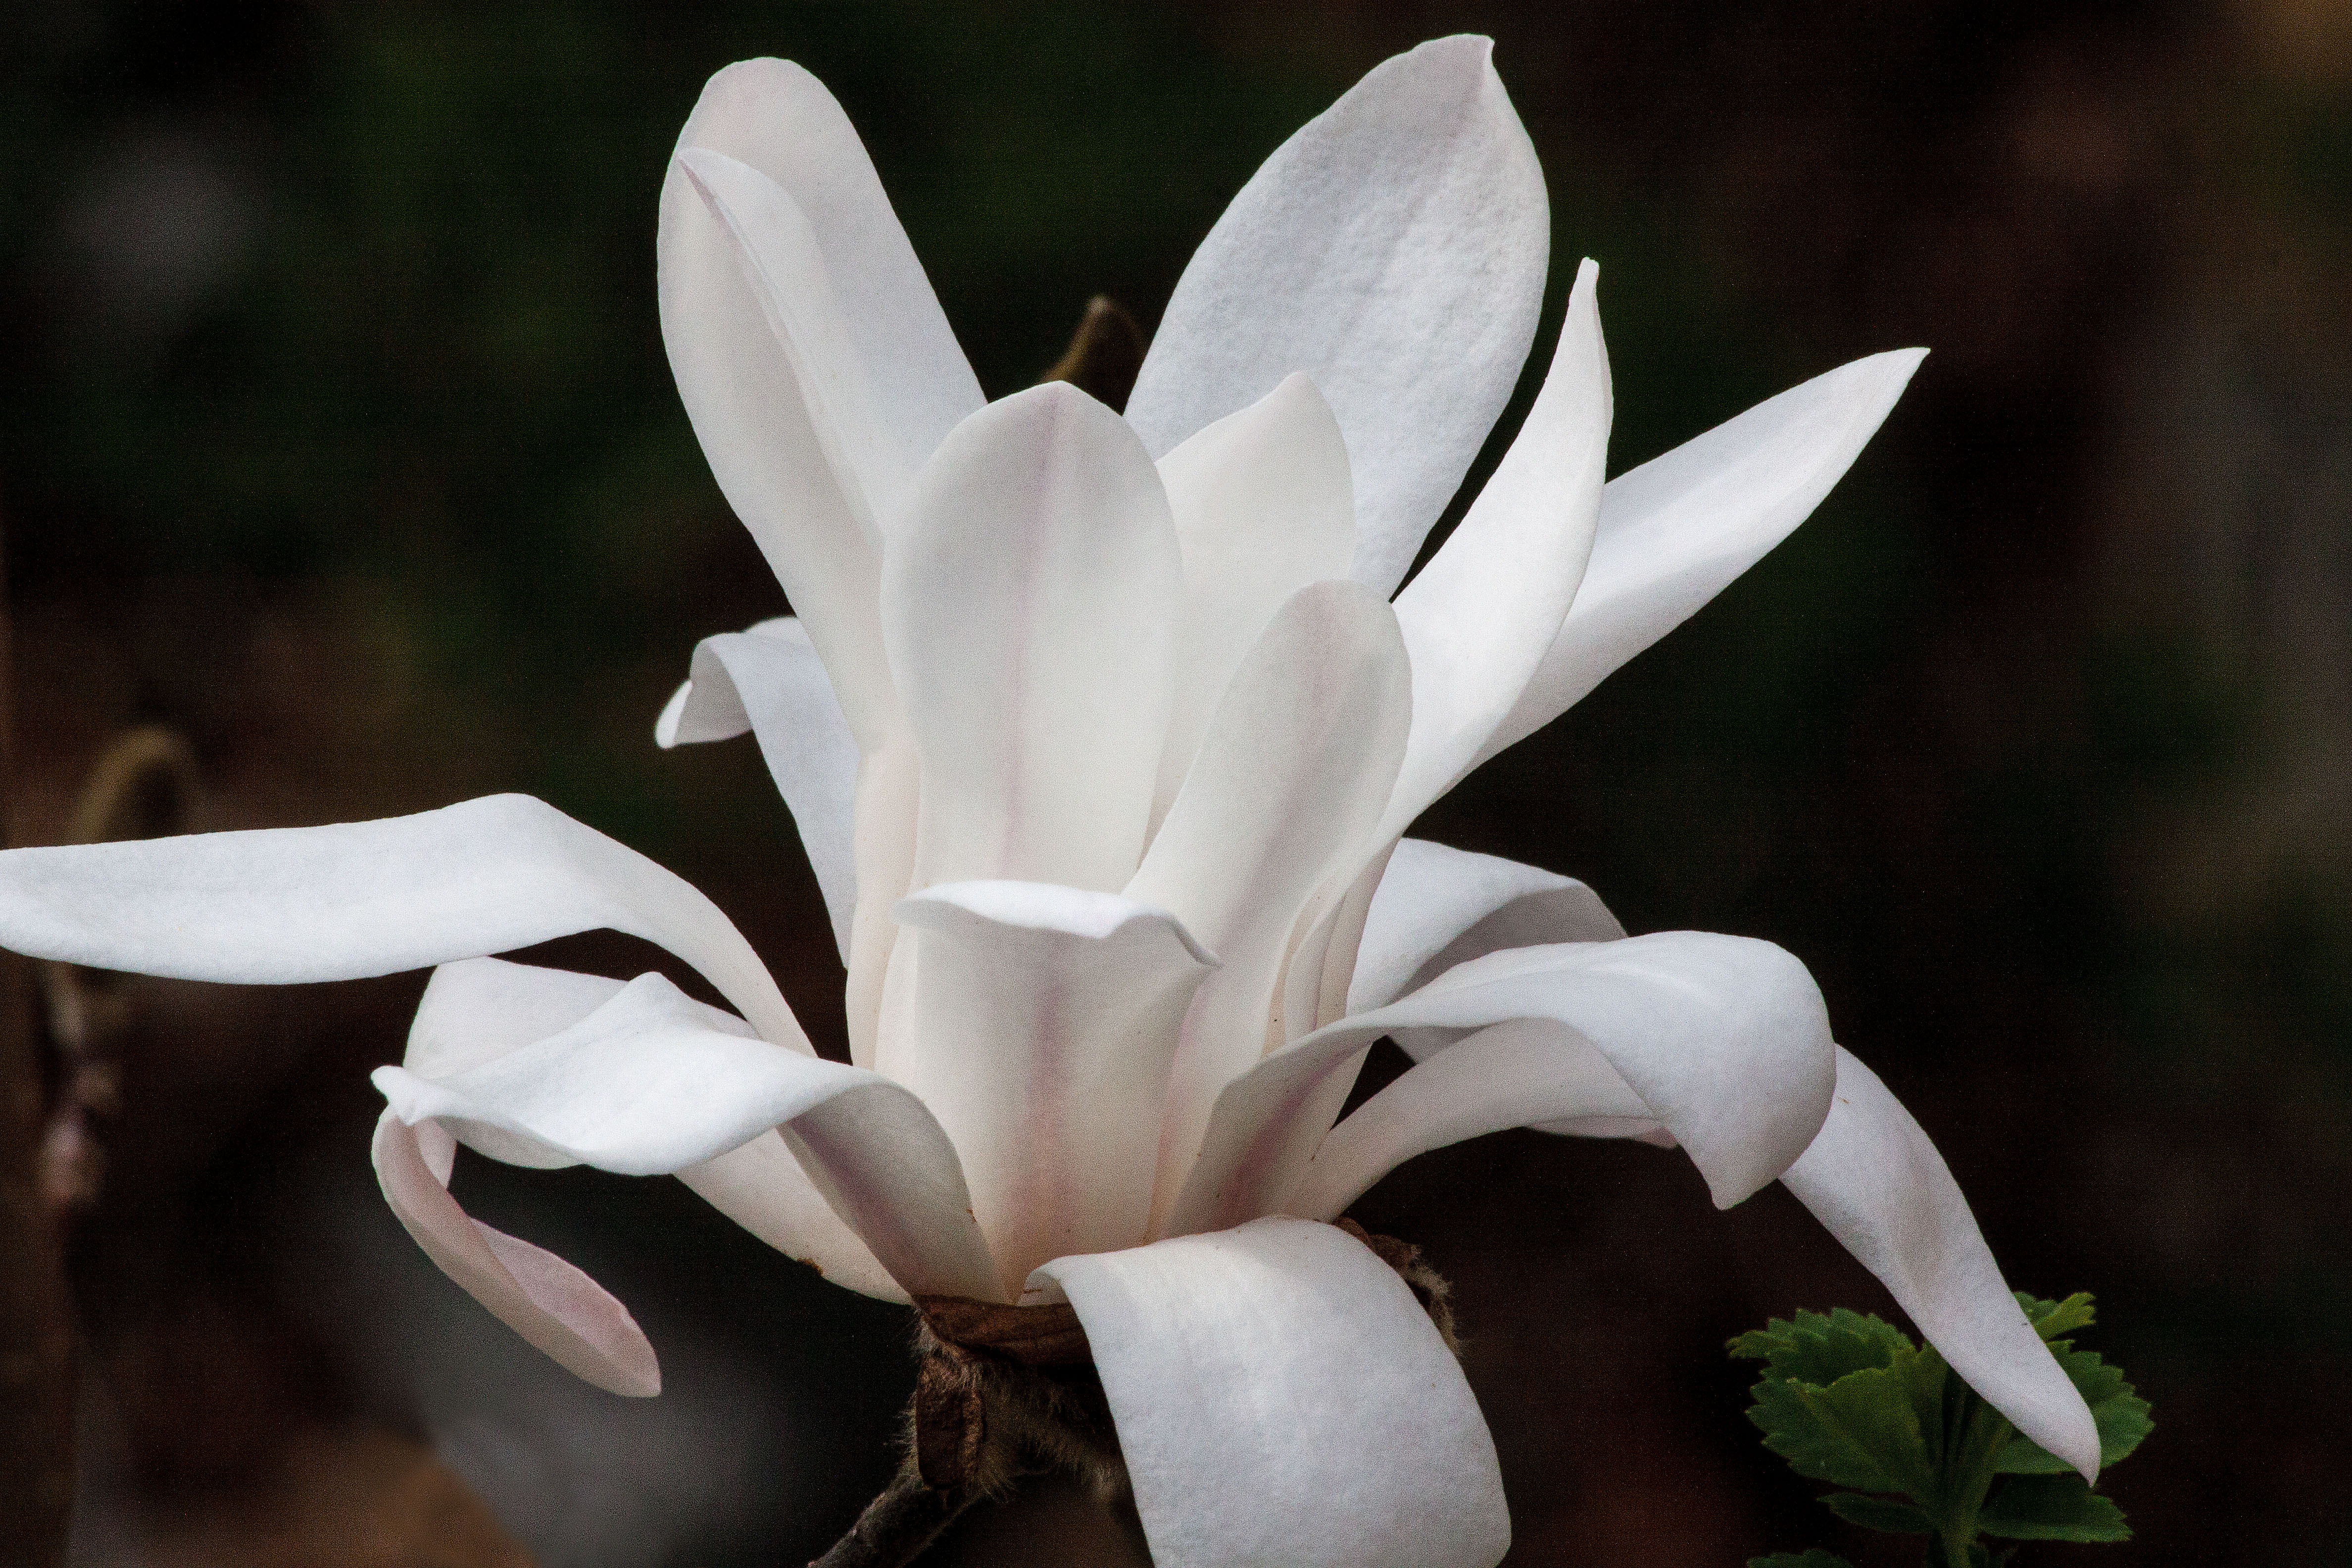
nature, blossom, plant, white, flower, petal, bloom, bush, spring, botany, pink, flora, close up, magnolia, tender, macro photography, flowering plant, dorsal, pierre magnol, land plant